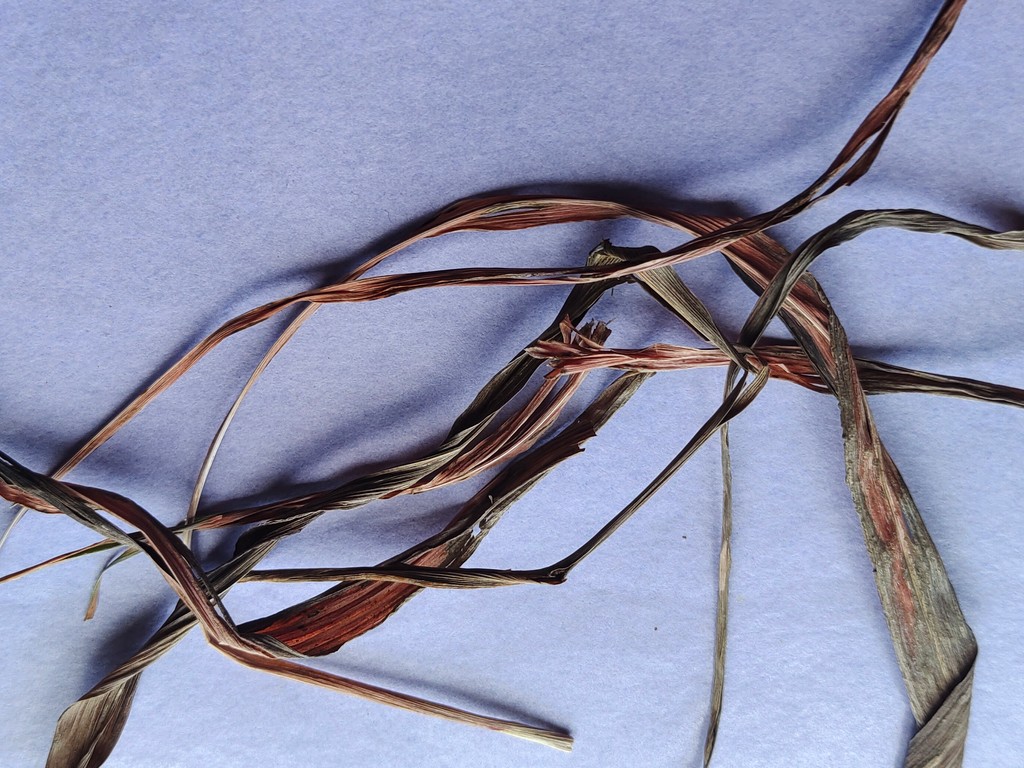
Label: Dried